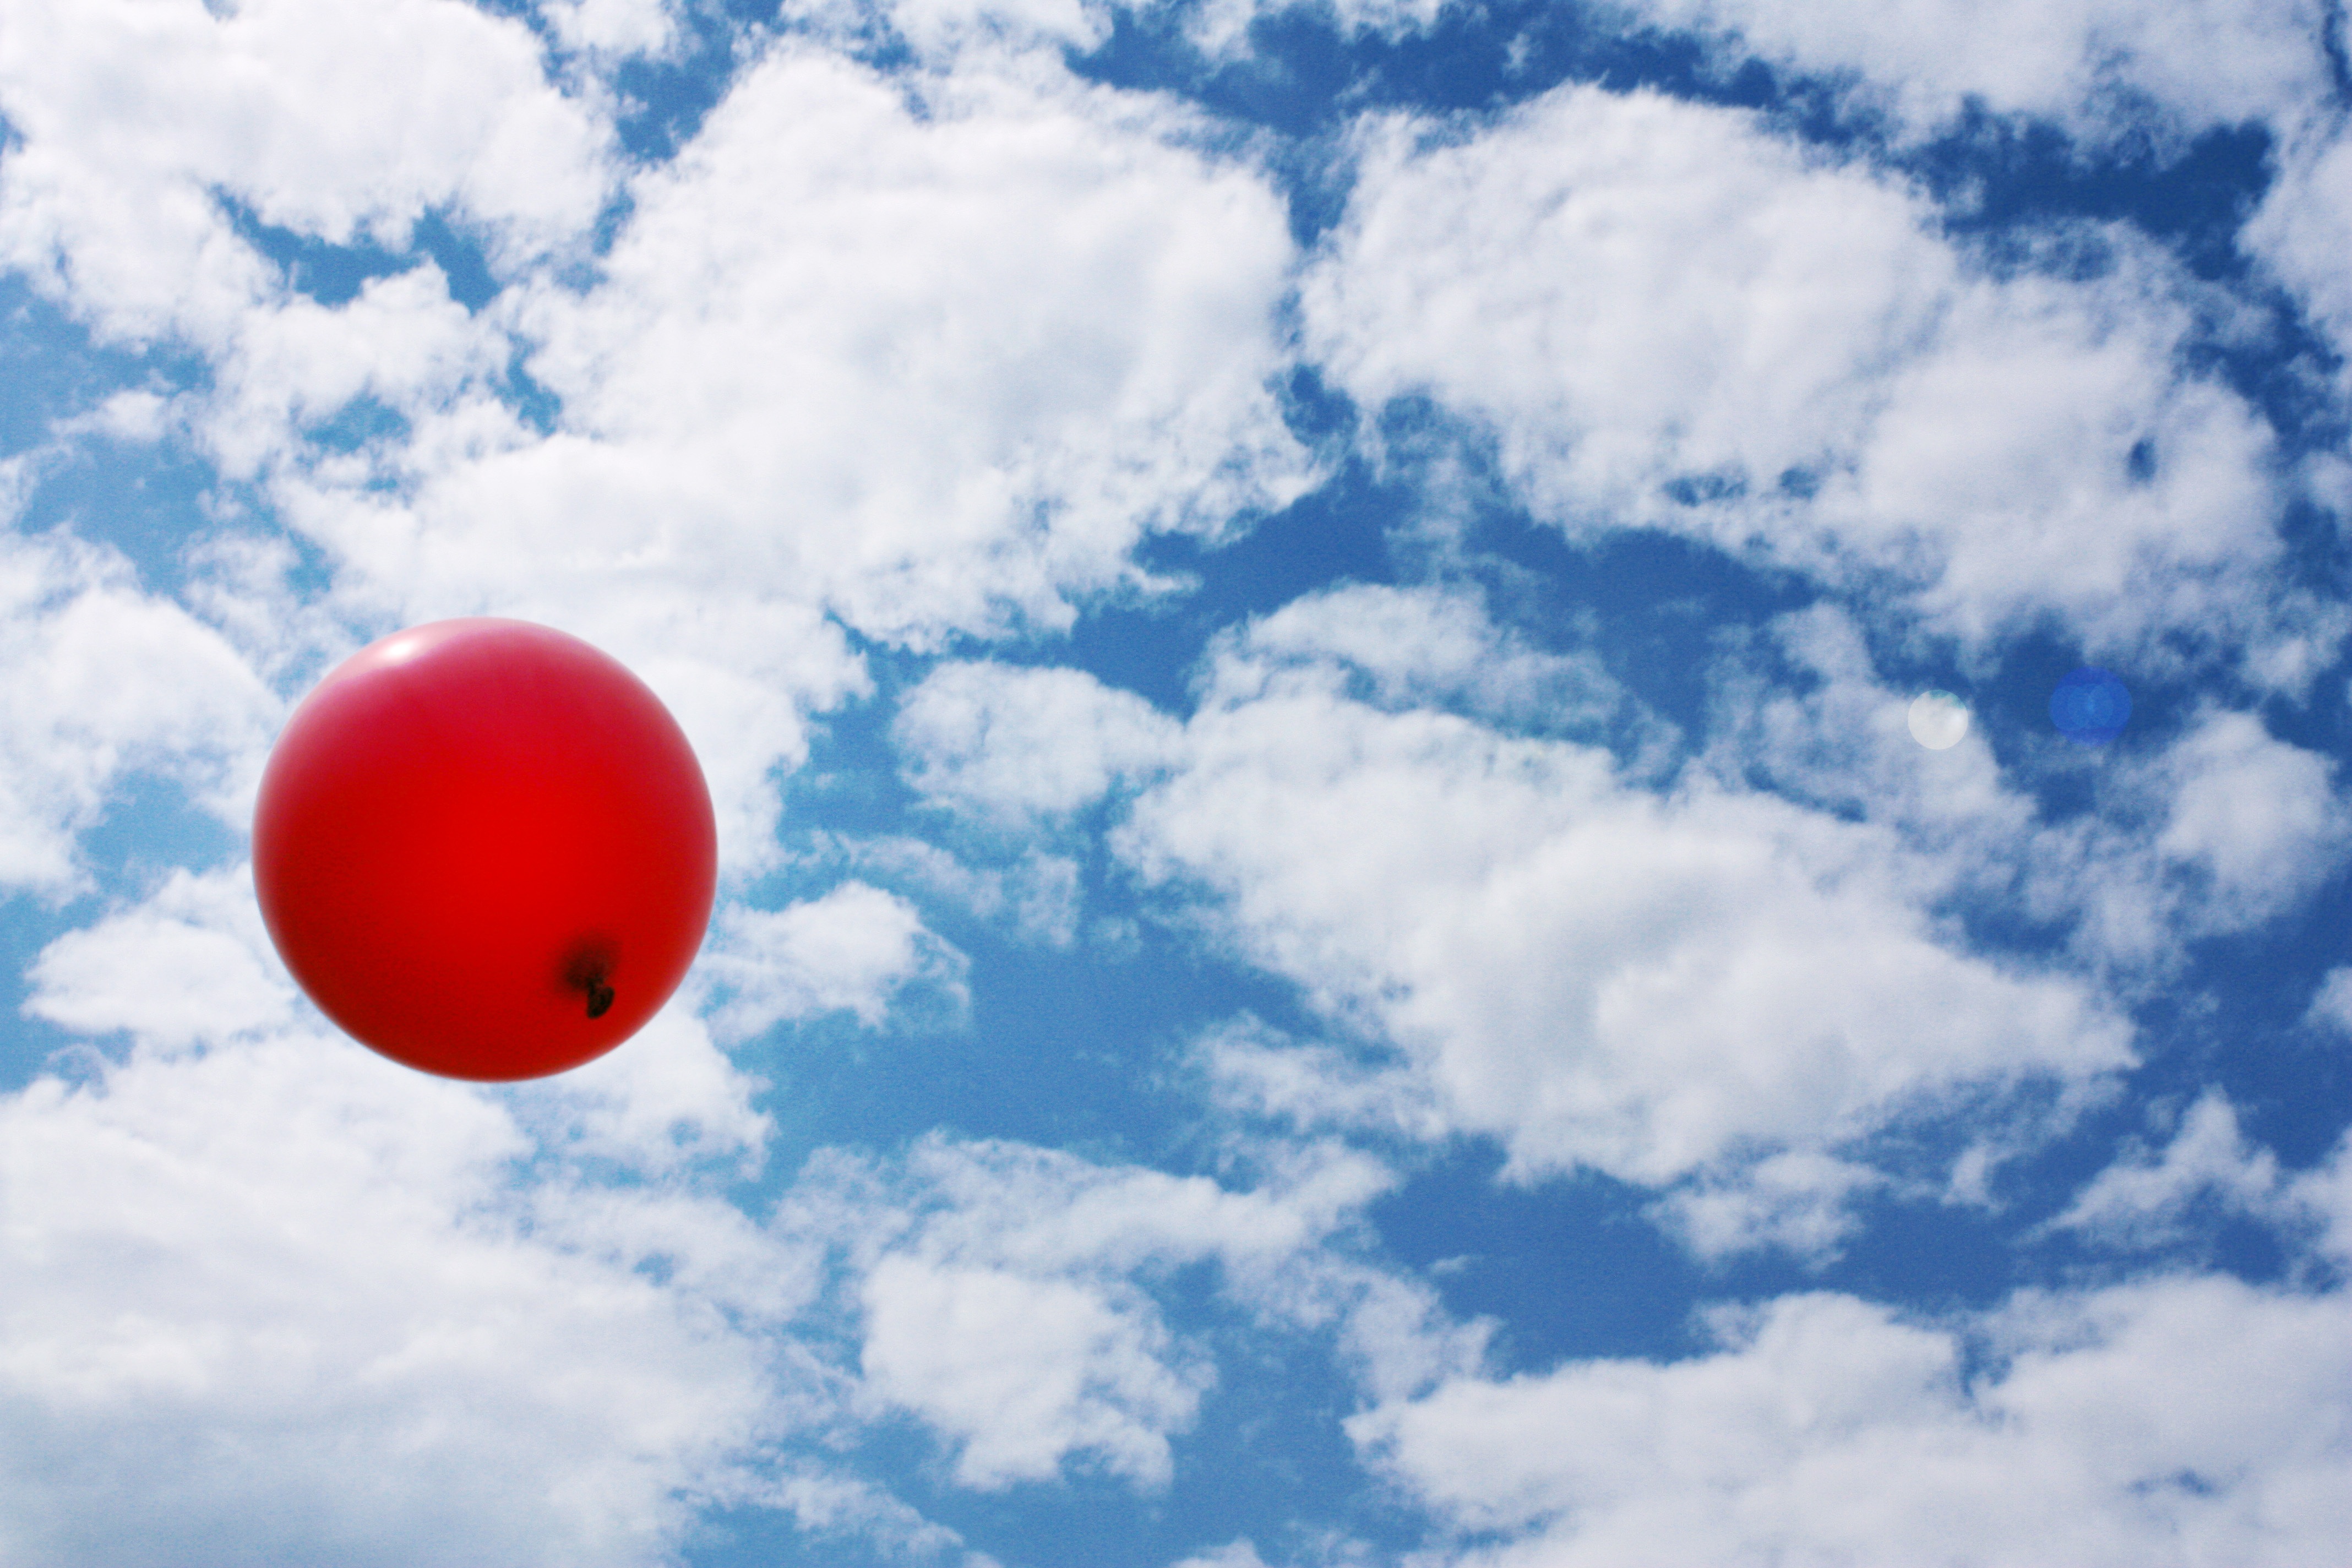
cloud, sky, sunlight, balloon, atmosphere, aircraft, daytime, red, vehicle, cumulus, blue, flap away, meteorological phenomenon, atmosphere of earth